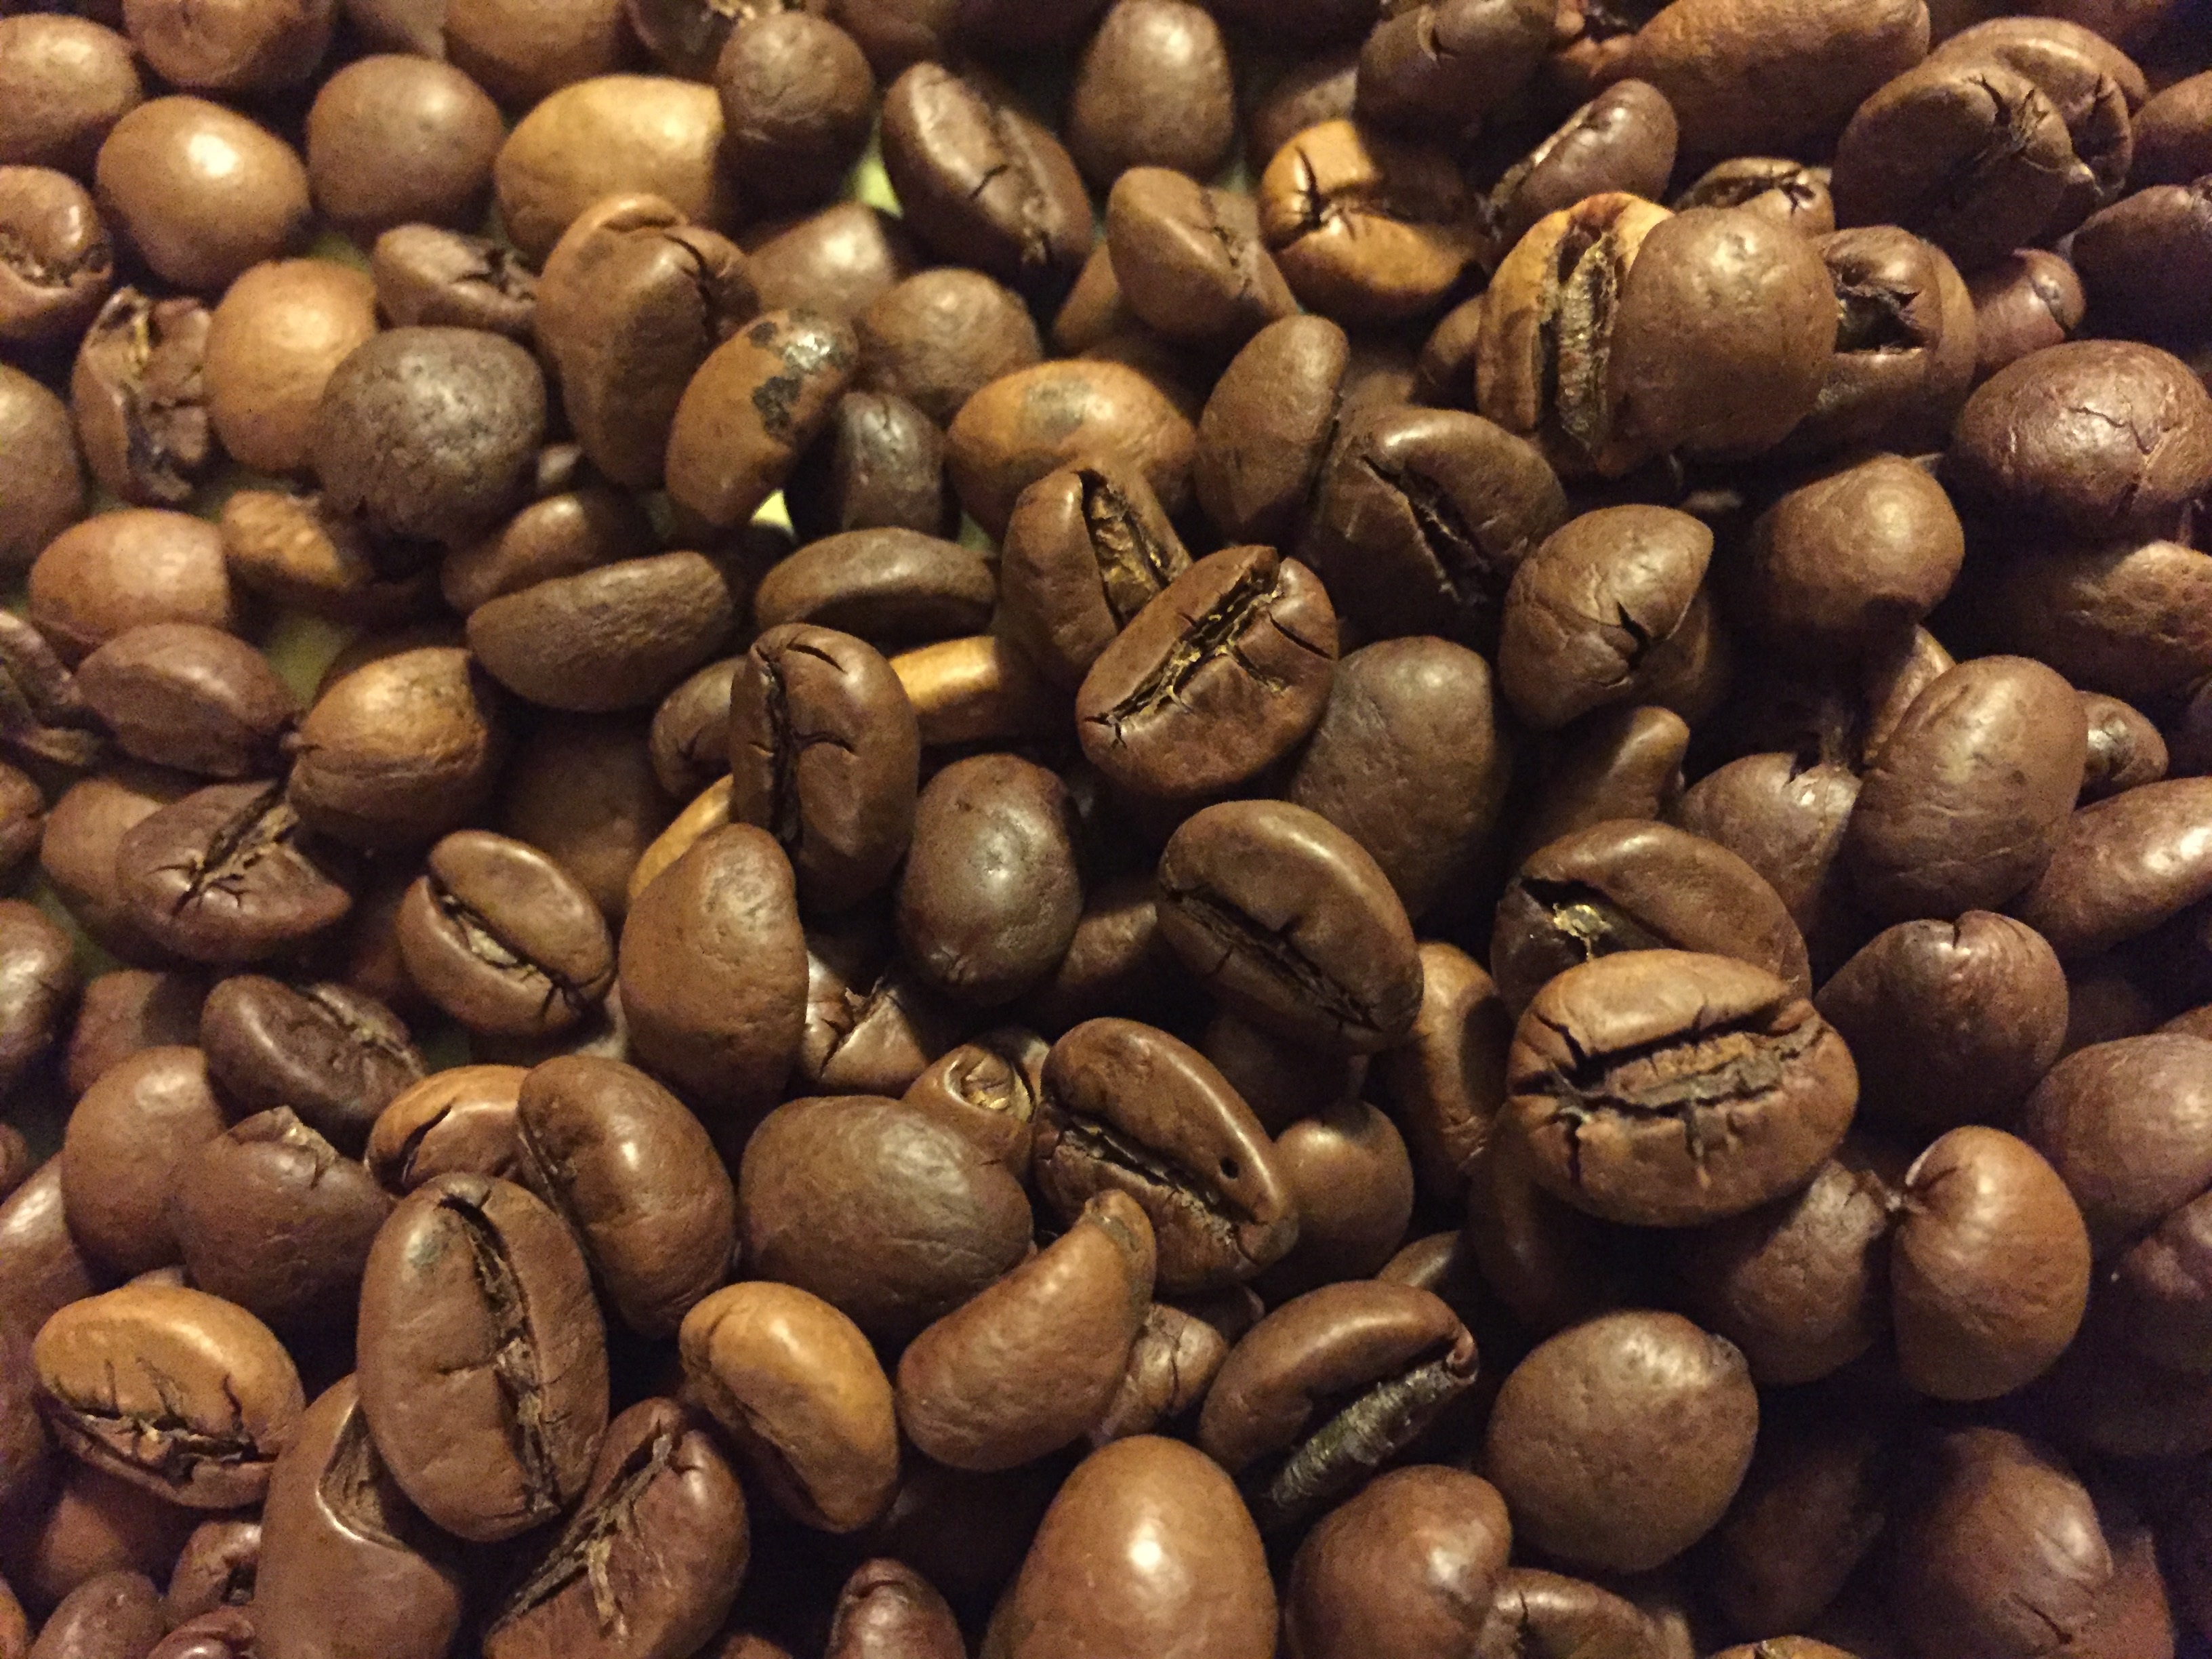
coffee, grain, food, produce, vegetable, brown, drink, caffeine, roasting